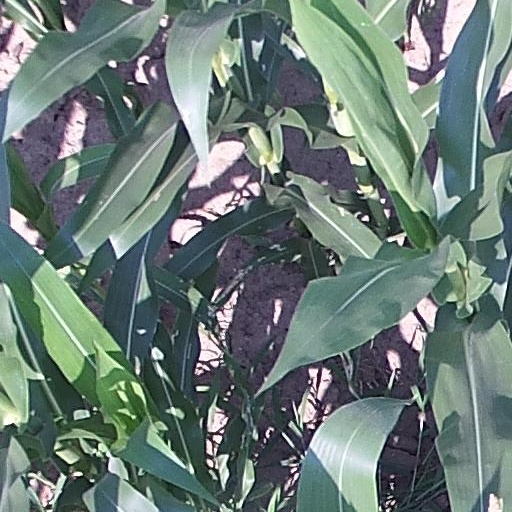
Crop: maize; corn